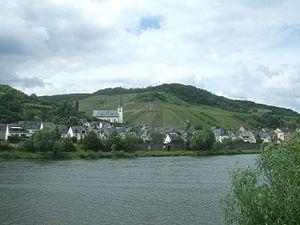
Briedel est une commune située dans l'arrondissement de Cochem-Zell, dans le Land de Rhénanie-Palatinat en Allemagne.